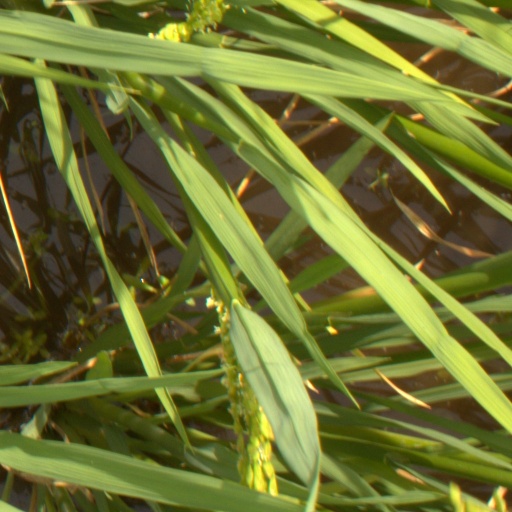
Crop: rice